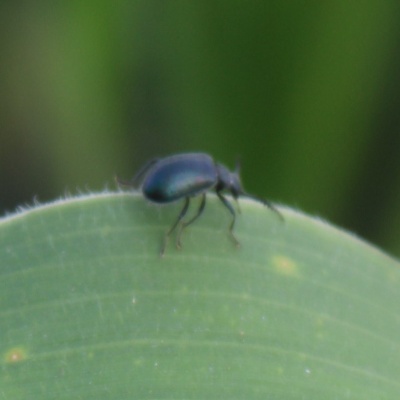
Crop: Maize
Condition: leaf beetle